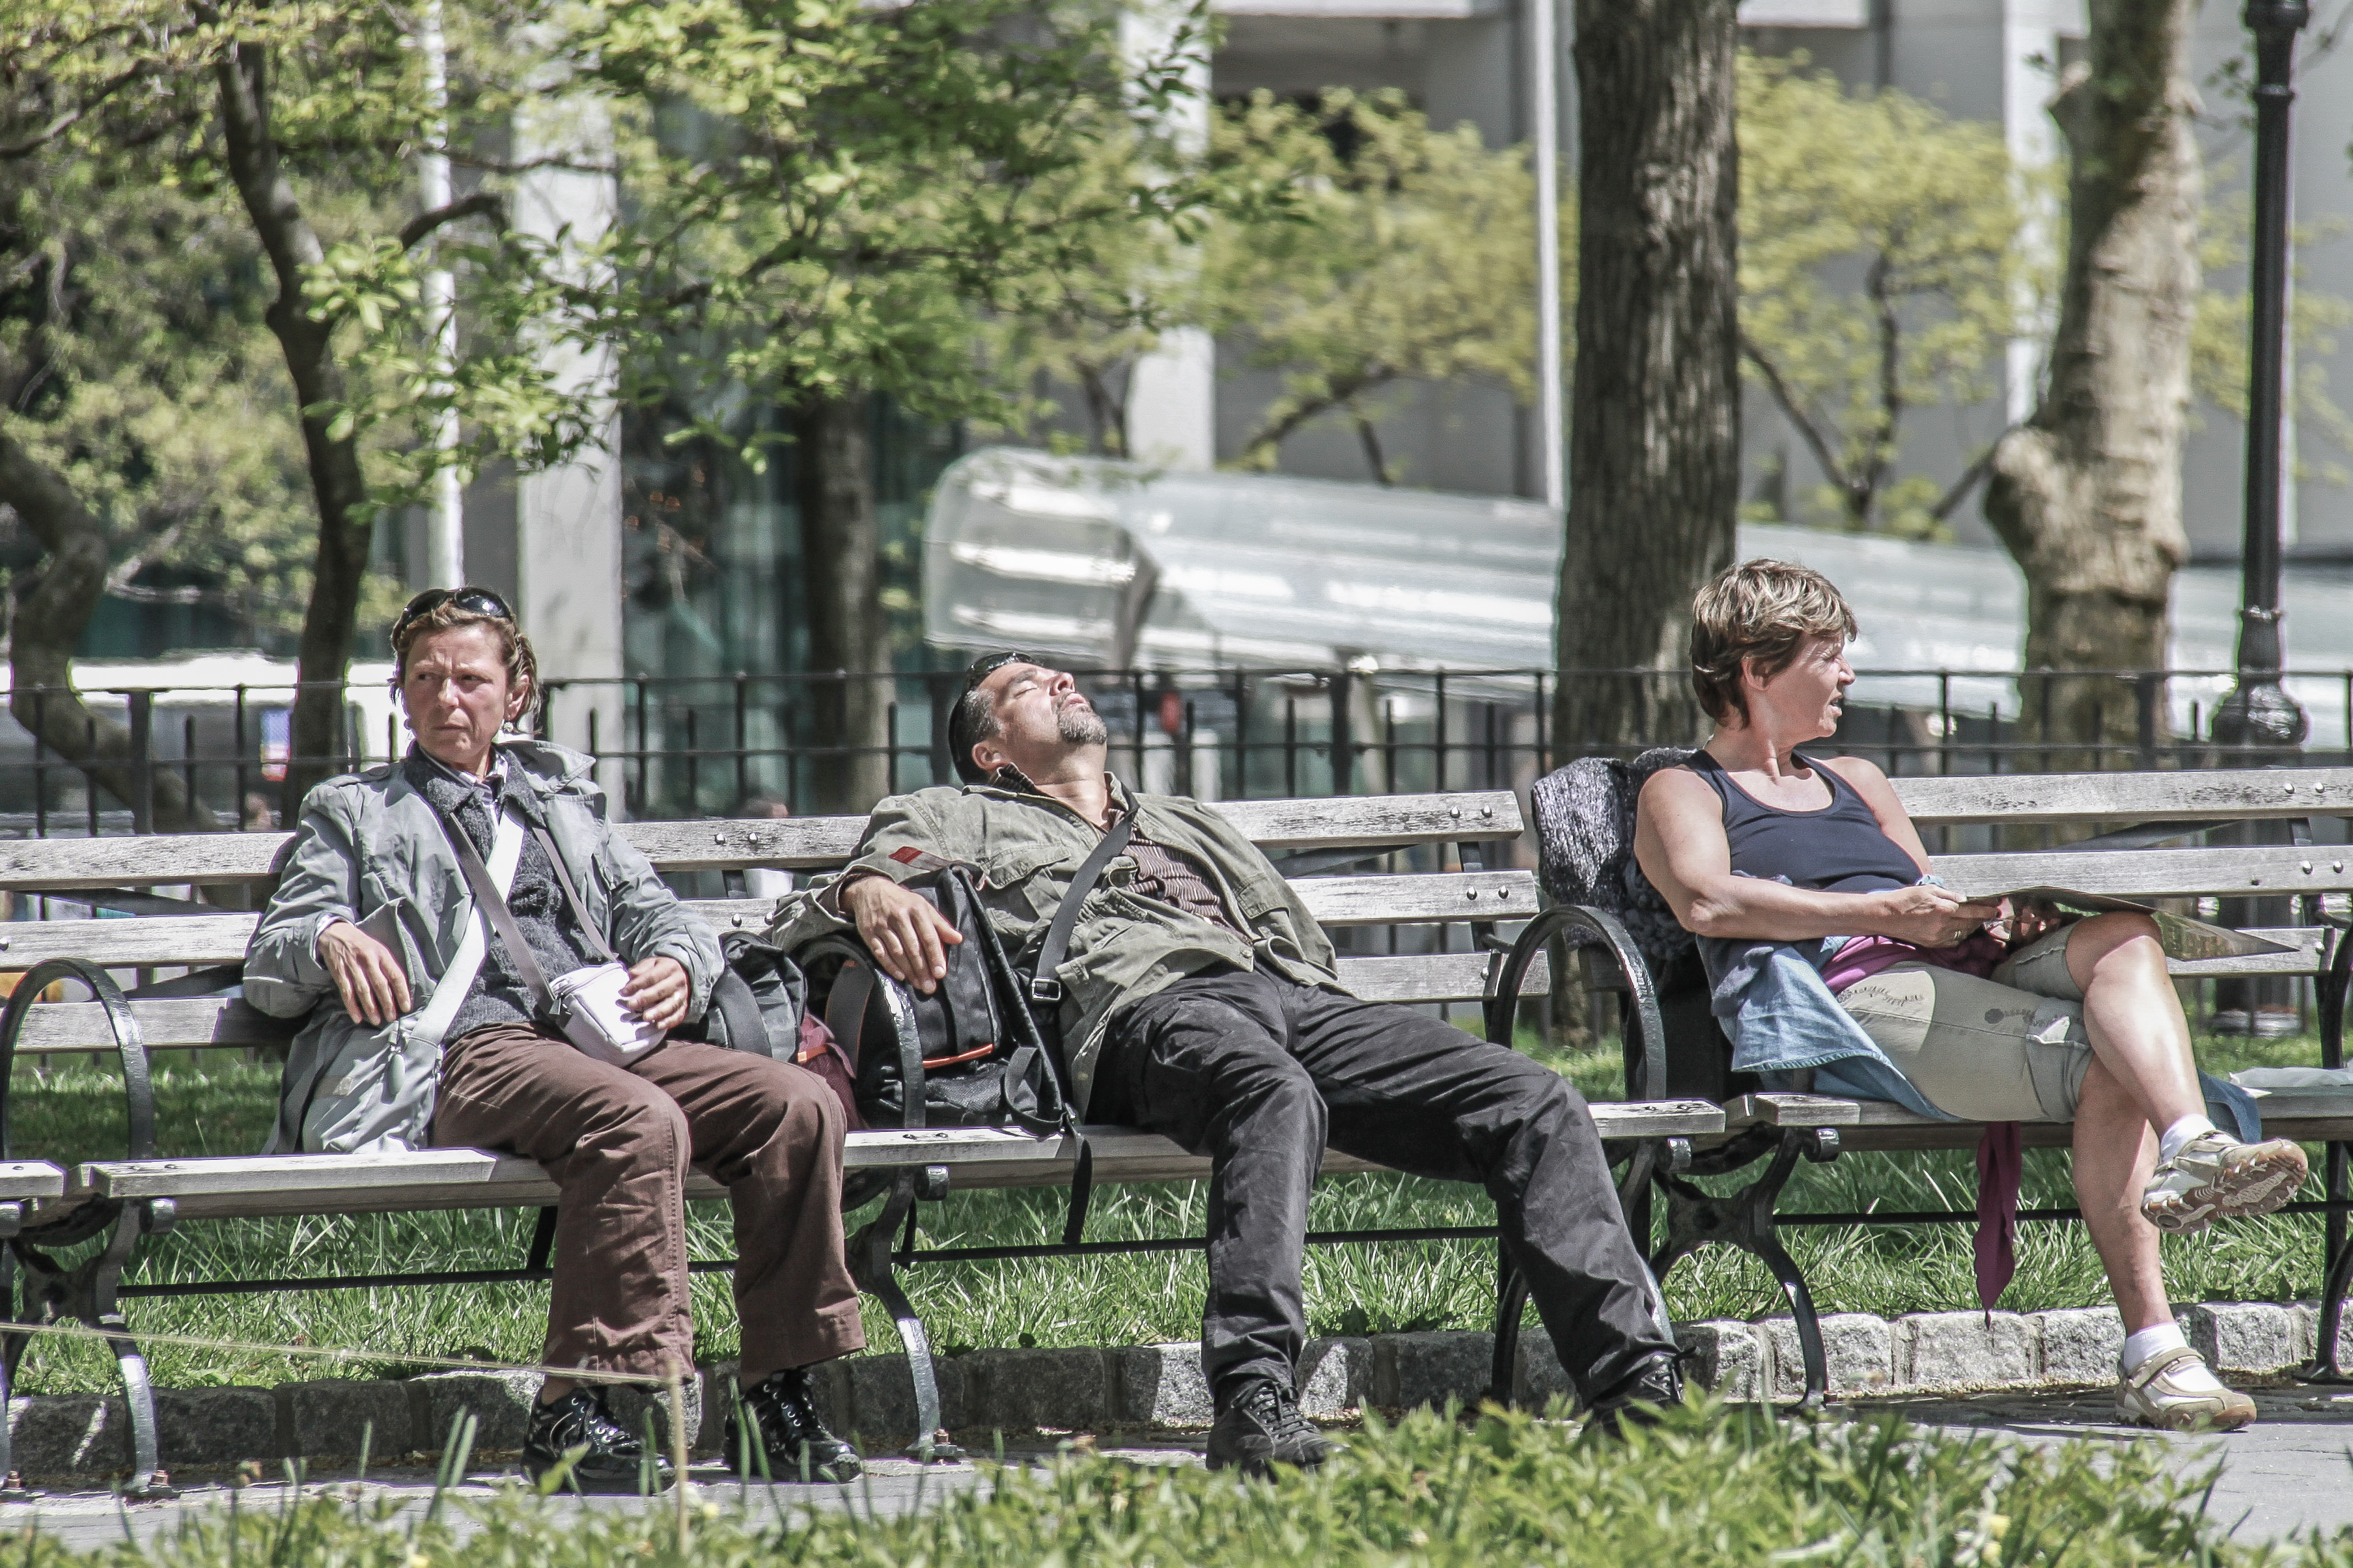
people, street, photo, military, soldier, nyc, park, newyork, newyorkcity, ny, estadosunidos, foto, argentina, streetphoto, us, batterypark, troop, rodrigoparedes, buenosaires, 160378, www160378com, info160378com